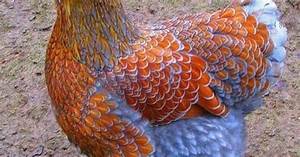
Label: chicken